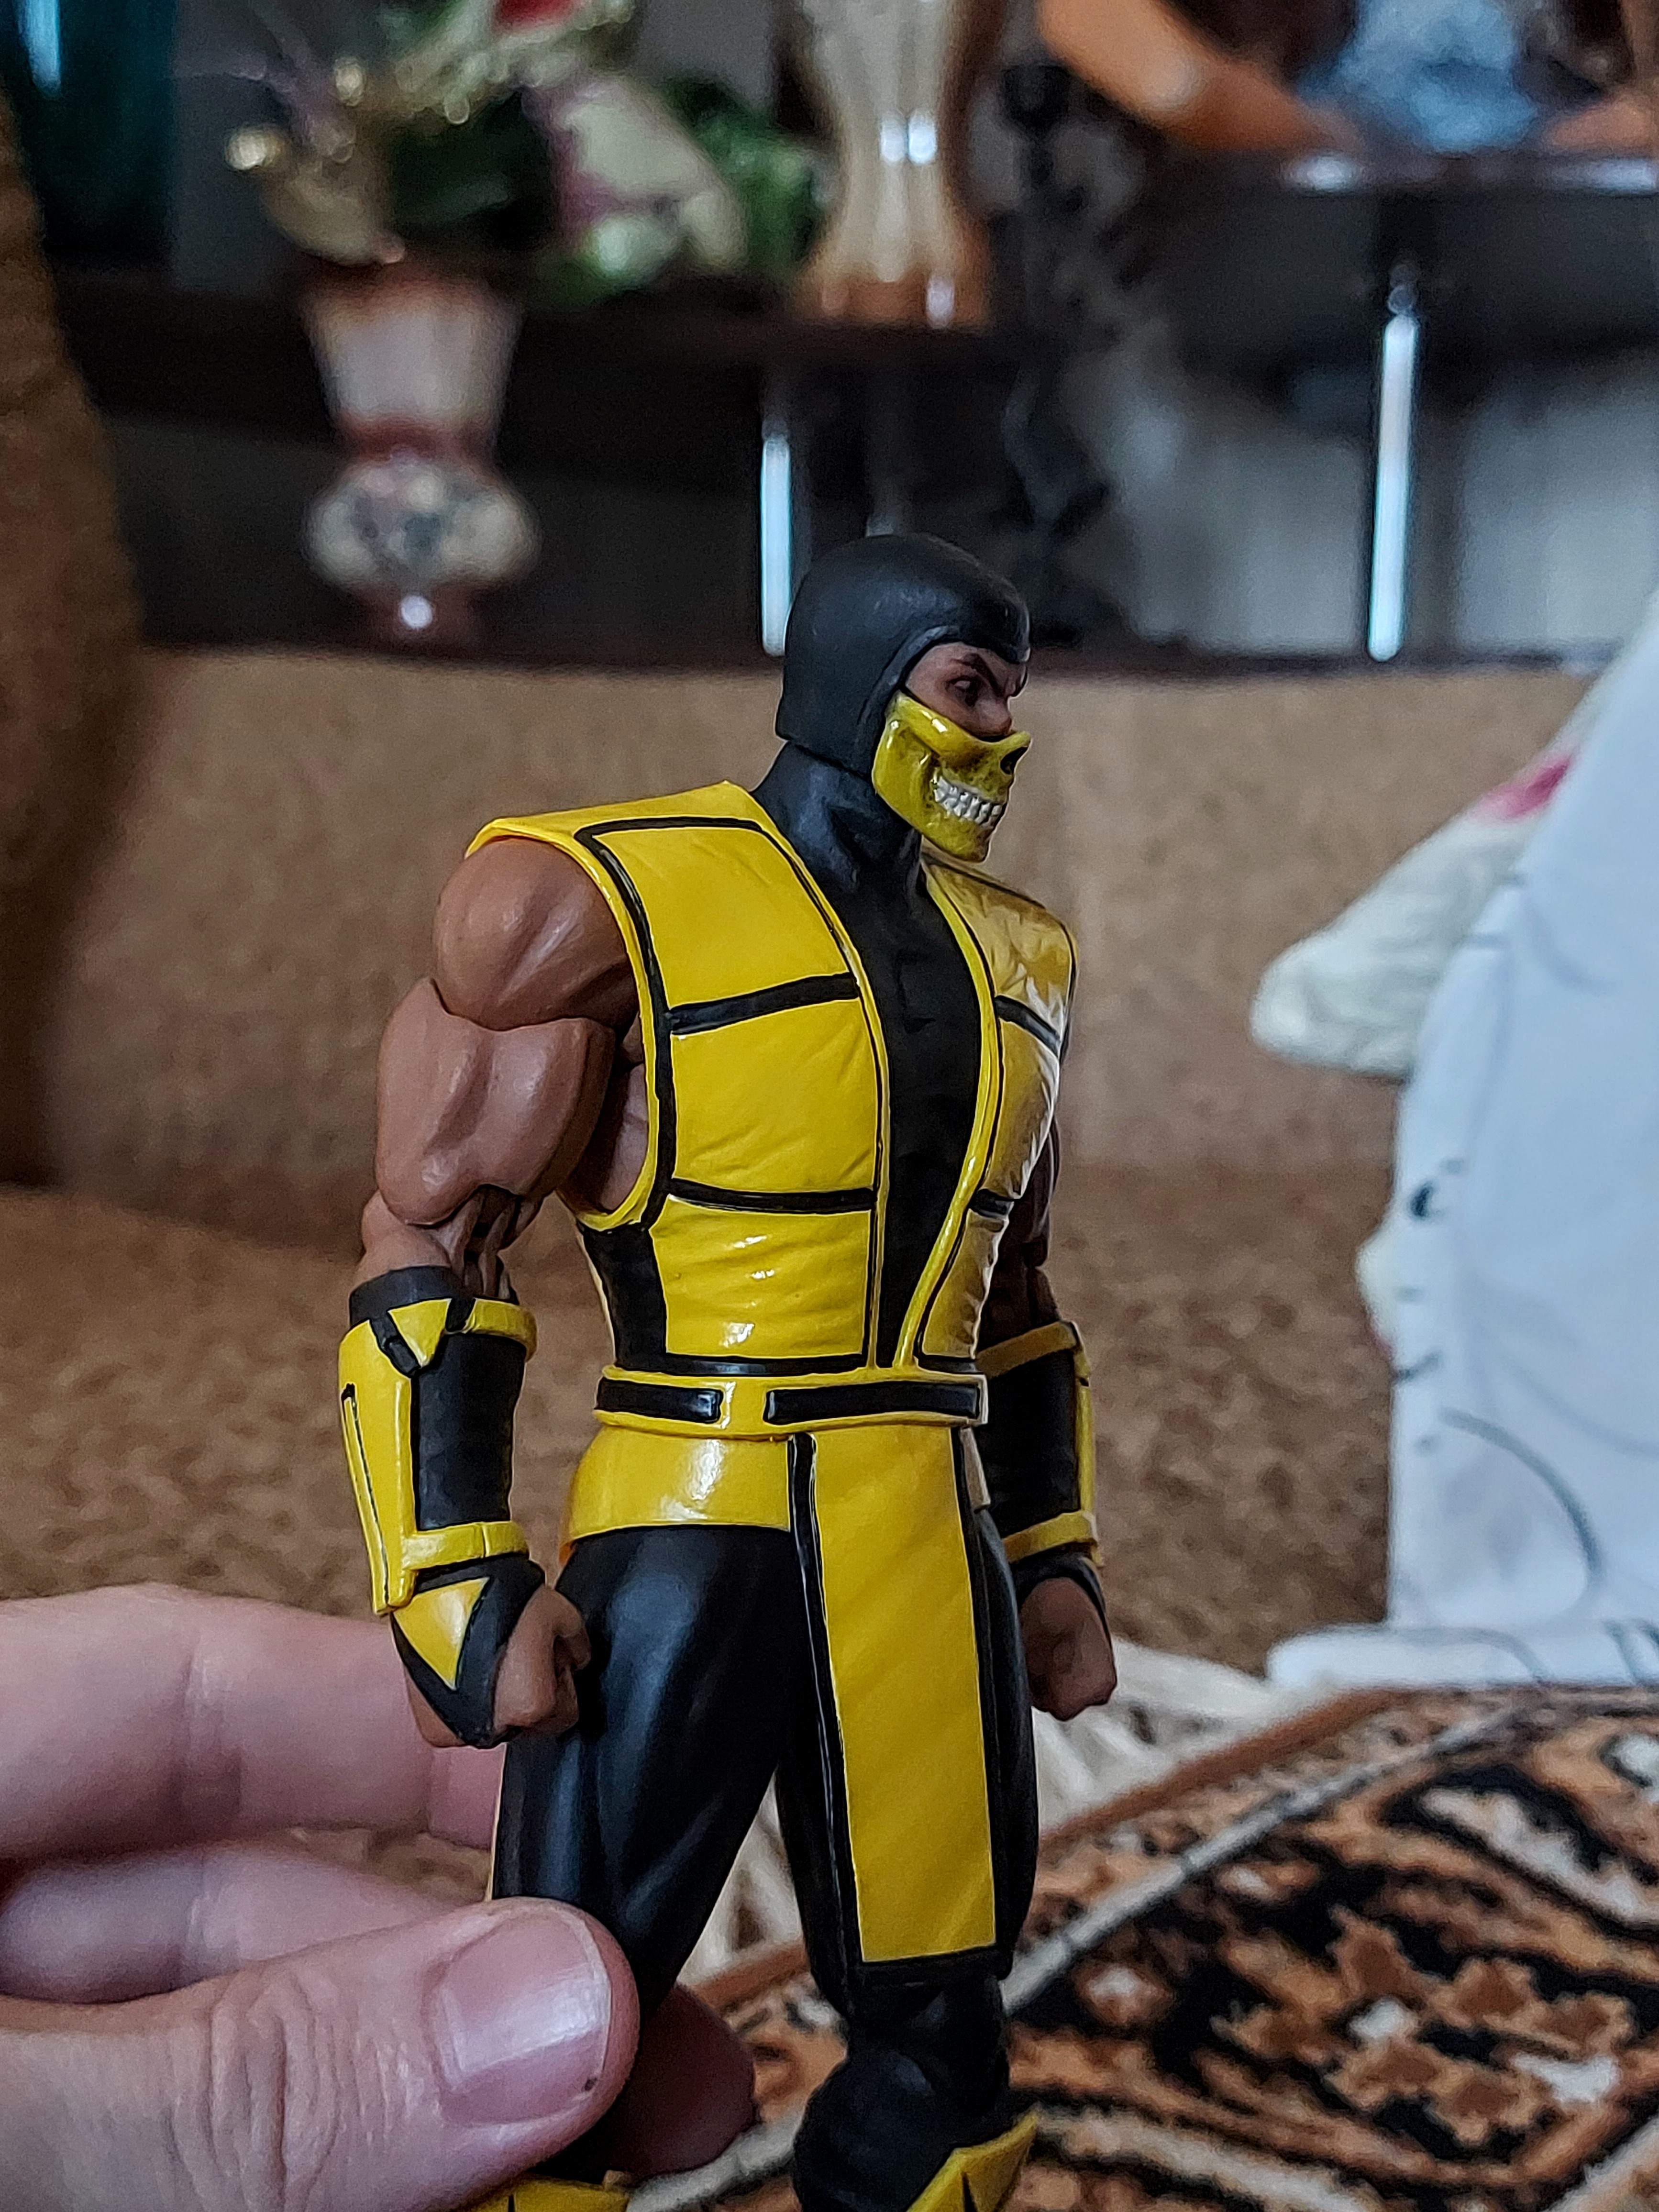
scorpion, storm, collectibles, toy, flowerpot, cape, sleeve, armour, justice league, houseplant, fictional character, costume, event, electric blue, action figure, fiction, hero, superhero, batman, figurine, animation, metal, action film, cosplay, costume design